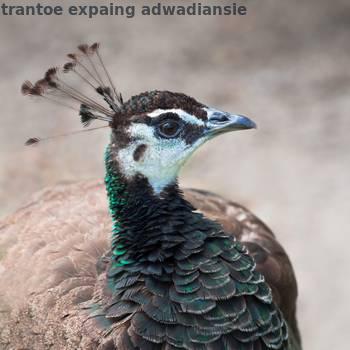
Label: Watermark